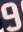
Number: 9